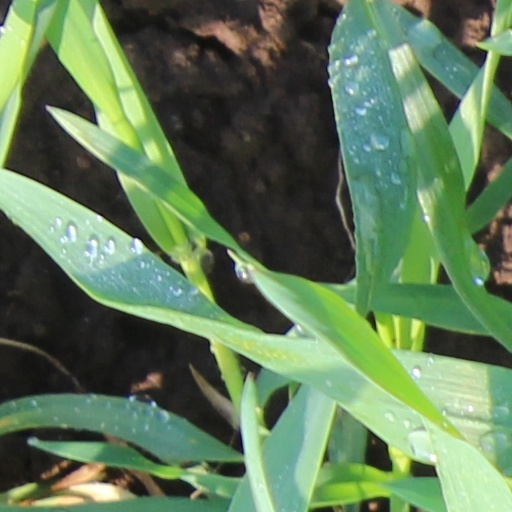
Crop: wheat